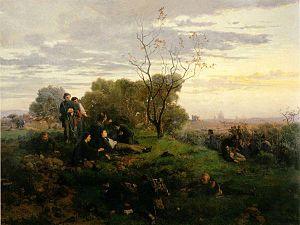
La Villa Glori est un parc de 25 hectares, situé à Rome, Municipio II, dans le quartier de Parioli. Un temps, il a été appelé le Parc du Souvenir.